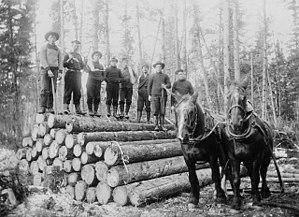
L’Empire britannique ou Empire colonial britannique était un ensemble territorial composé des dominions, colonies, protectorats, mandats et autres territoires gouvernés ou administrés par le Royaume-Uni. Il trouve son origine dans les comptoirs commerciaux puis les colonies outre-mer établis très progressivement par l'Angleterre, à partir de la fin du XVIᵉ siècle. Elle était la première puissance mondiale à son apogée en 1922, avec un quart de la population mondiale, soit environ 400 millions d'habitants et s'étendait sur 29,8 millions de km². En conséquence, son héritage dans les domaines de la politique, du droit, de la linguistique et de la culture n'est pas sans conséquence.